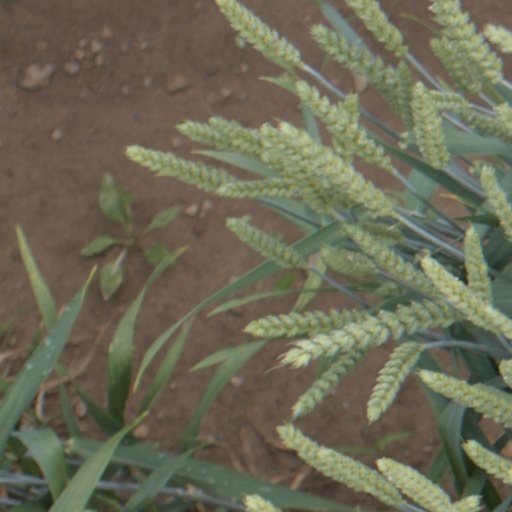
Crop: wheat